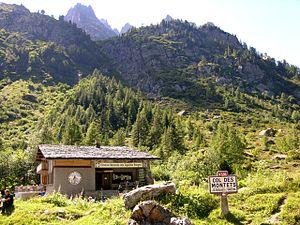
La réserve naturelle nationale des Aiguilles Rouges est une réserve naturelle nationale qui couvre une partie du massif des Aiguilles Rouges, près du massif du Mont-Blanc, en Haute-Savoie. Créée en 1974, elle occupe une surface de 3 276 ha.
Cet article recense les sites Natura 2000 de la Haute-Savoie, en France.